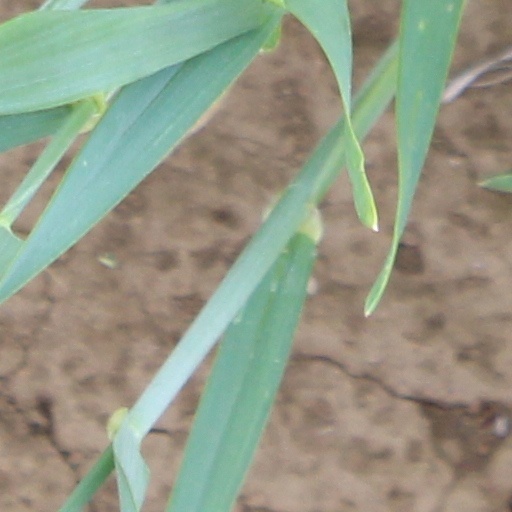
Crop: wheat